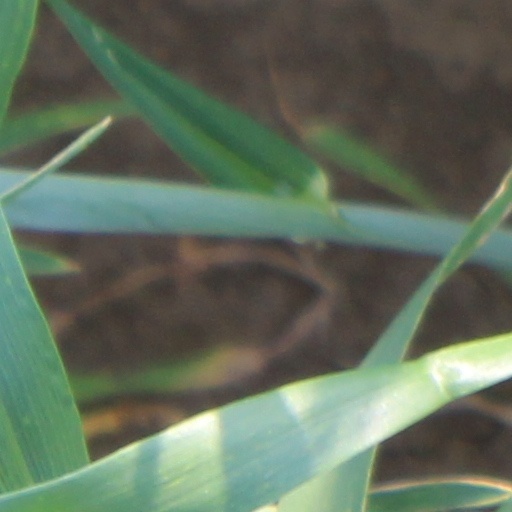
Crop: wheat